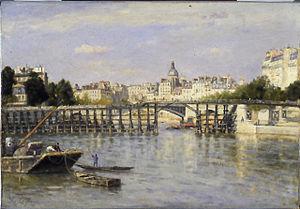
La passerelle de l’Estacade, anciennement « estacade de l'île Saint-Louis » ou « estacade Henri-IV », dite aussi « pont de l’Estacade », est un ancien ouvrage à double fonction construit dans les années 1770 à Paris en travers du petit bras, dit « bras Marie » de la Seine. Elle a été plusieurs fois remaniée et reconstruite avant d'être démolie en 1932